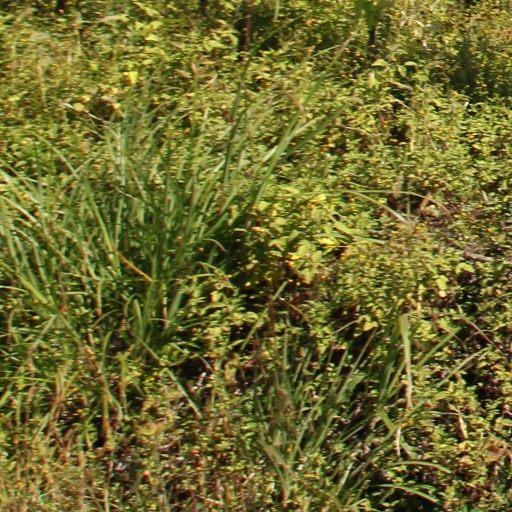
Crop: grape